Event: Ecuador Earthquake
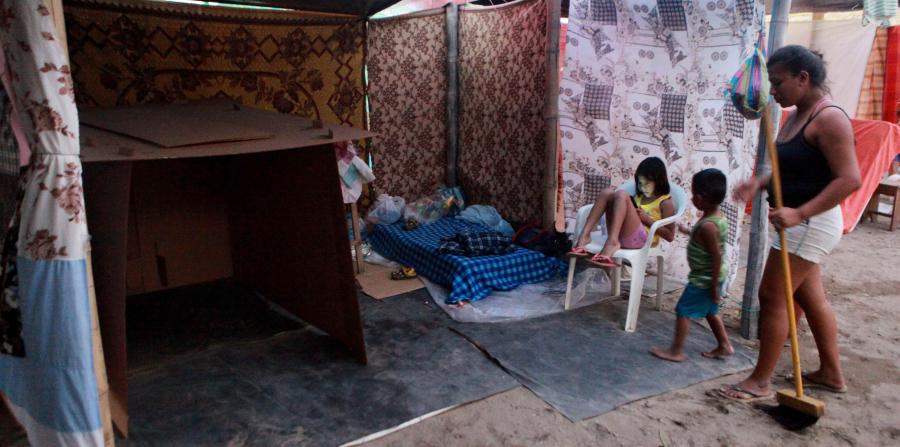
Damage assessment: no_damage